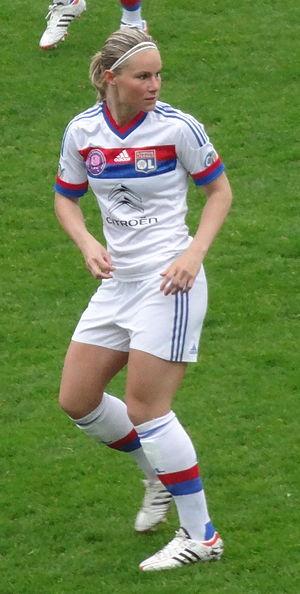
Miss France 2020 est la 90ᵉ élection de Miss France. L'élection a lieu le 14 décembre 2019 au Dôme de Marseille. C'est la 3ᵉ fois que l'élection se tient à Marseille et la 7ᵉ fois en Provence-Alpes-Côte d'Azur.
Amandine Henry, née le 28 septembre 1989 à Lille, est une footballeuse internationale française évoluant au poste de milieu de terrain depuis les années 2000.